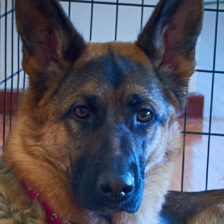
Label: animals